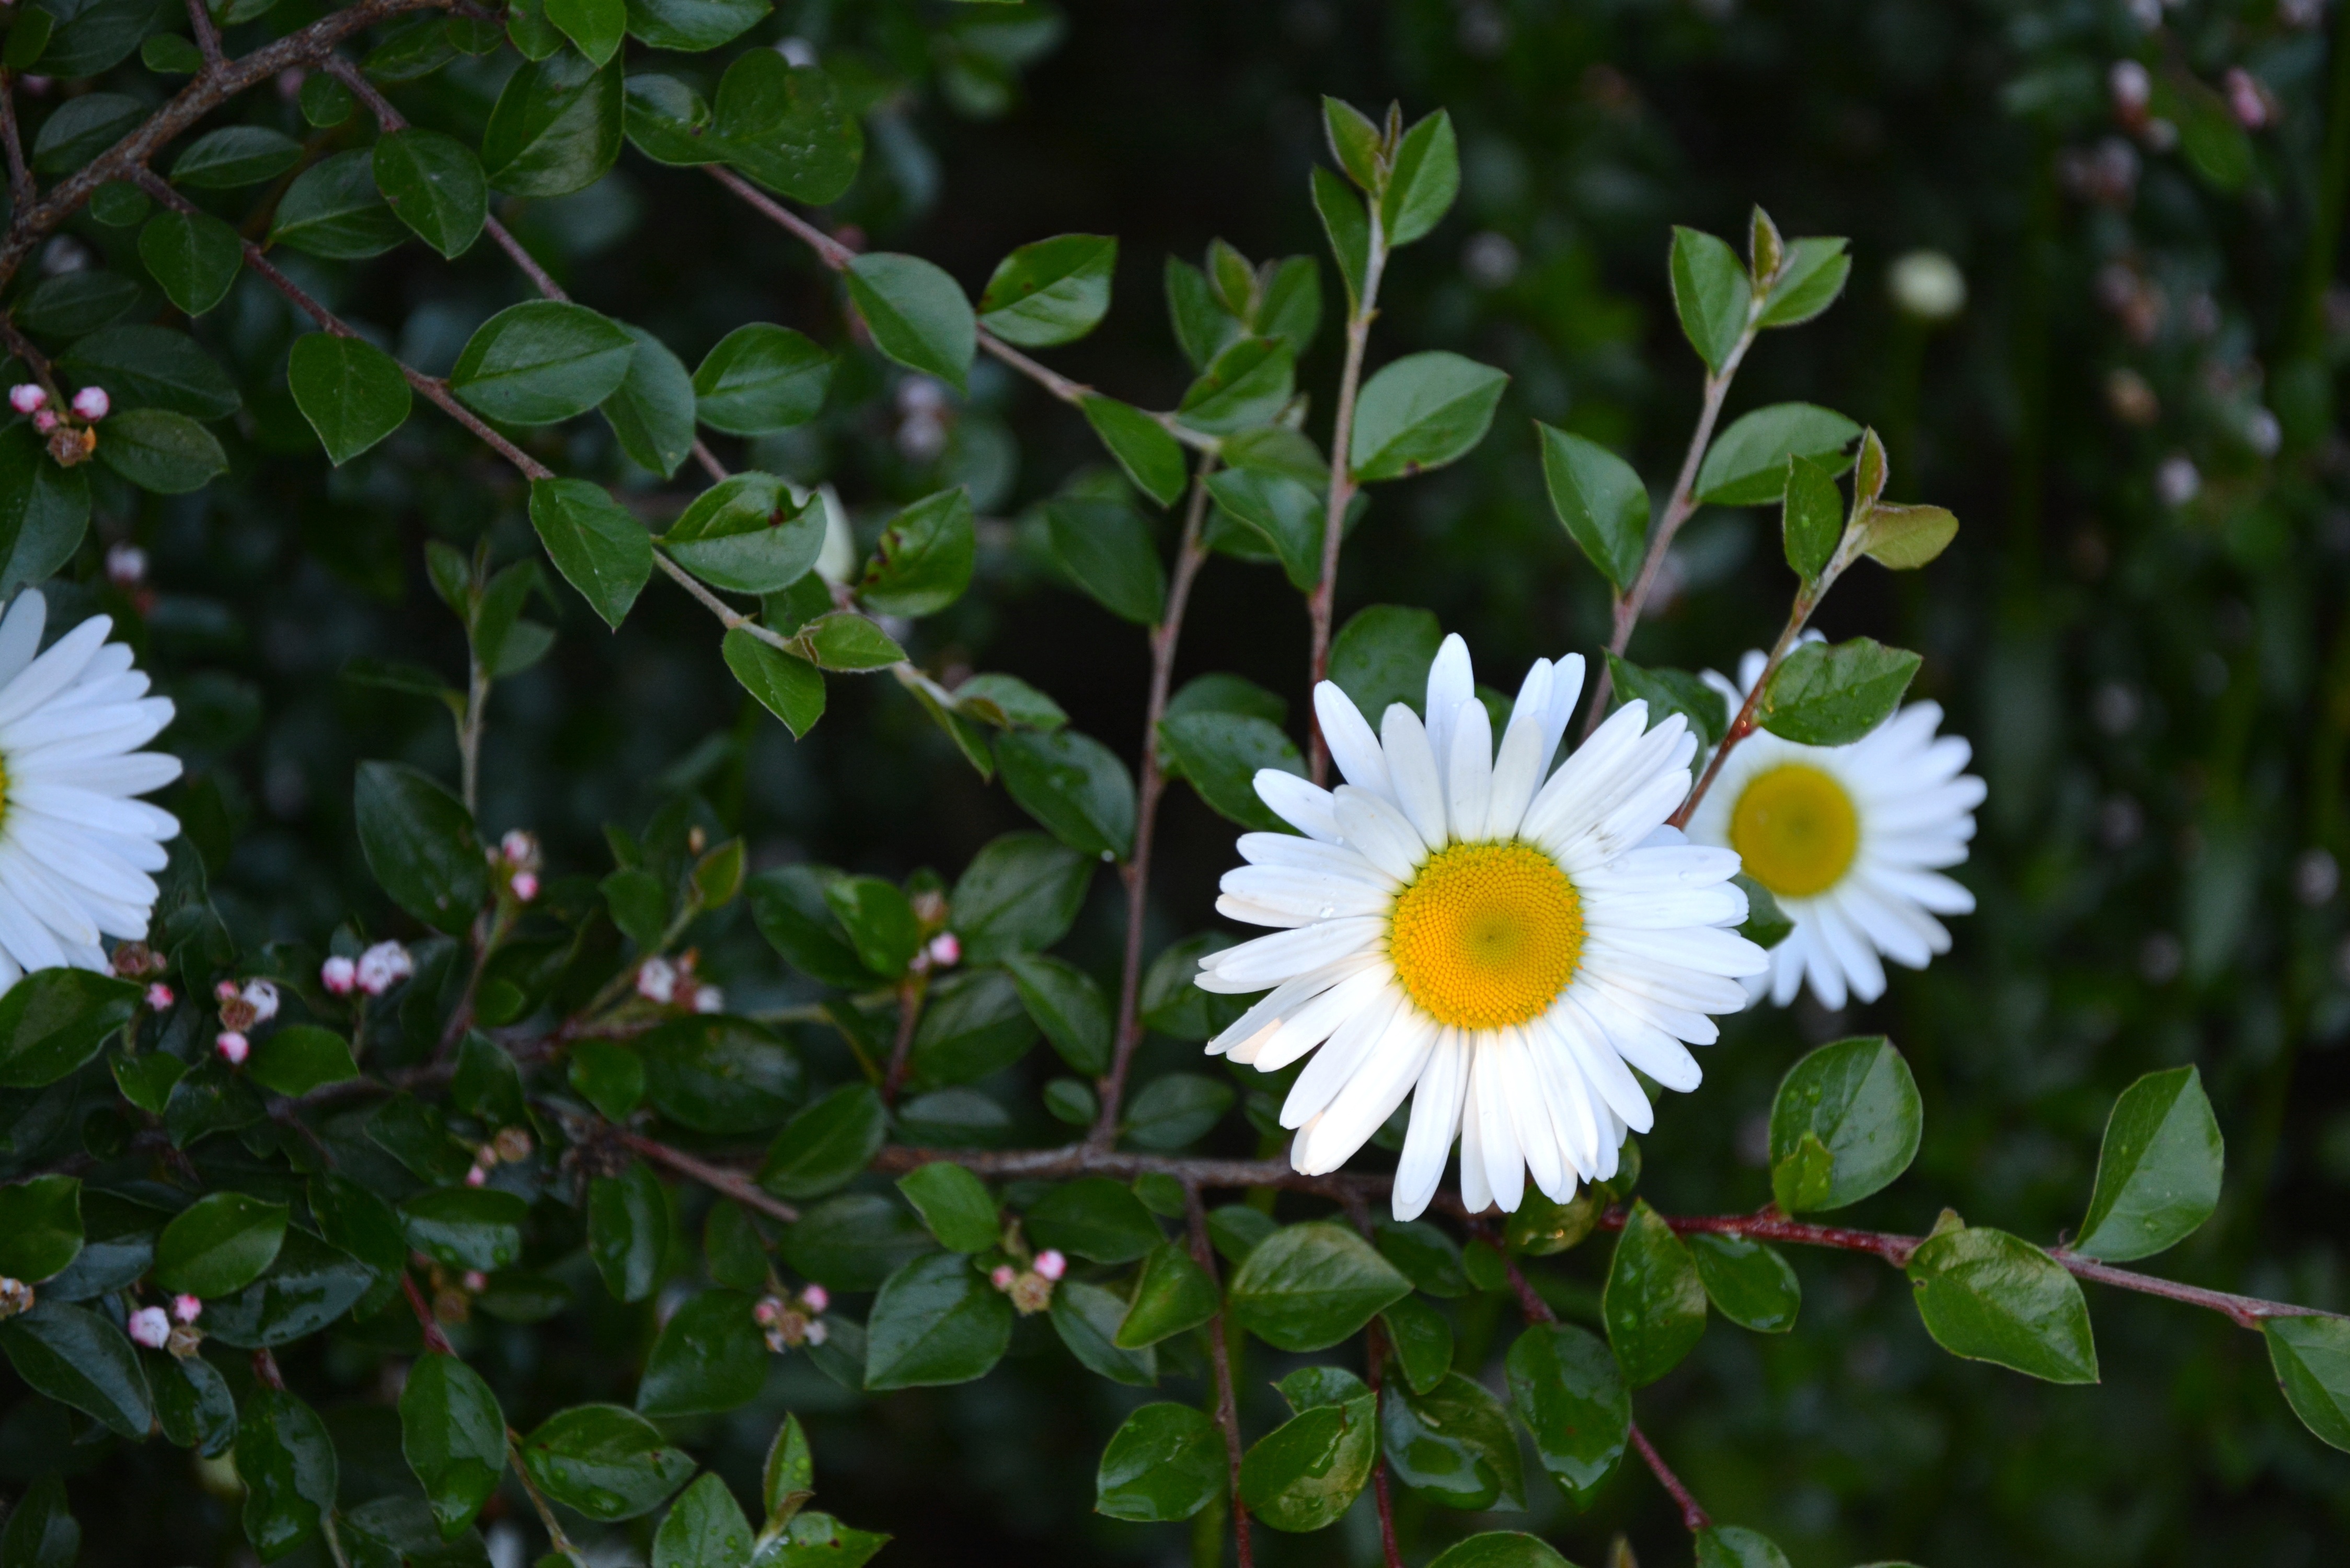
nature, blossom, plant, white, meadow, leaf, flower, petal, daisy, green, botany, garden, flora, white flower, wildflower, flowers, chrysanthemum, macro photography, flowering plant, daisy family, land plant